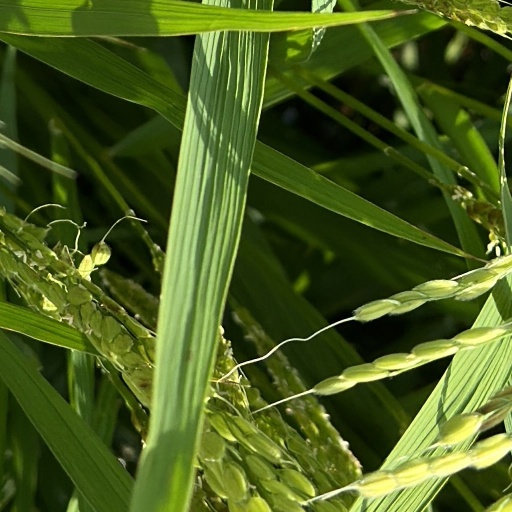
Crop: rice